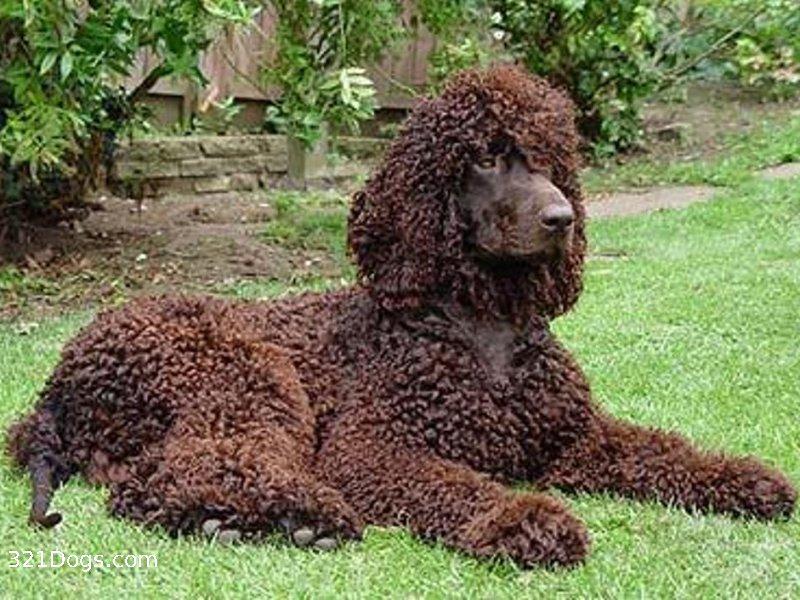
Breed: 219-n000066-Irish_water_spaniel